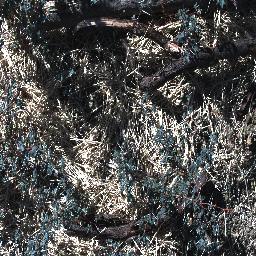
Label: prickly_acacia